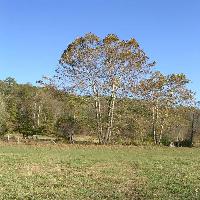
Weather: sun or clear